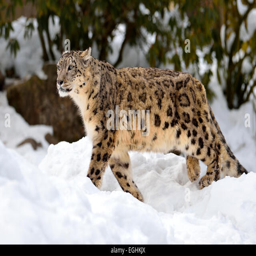
biological species , male in the snow , captive